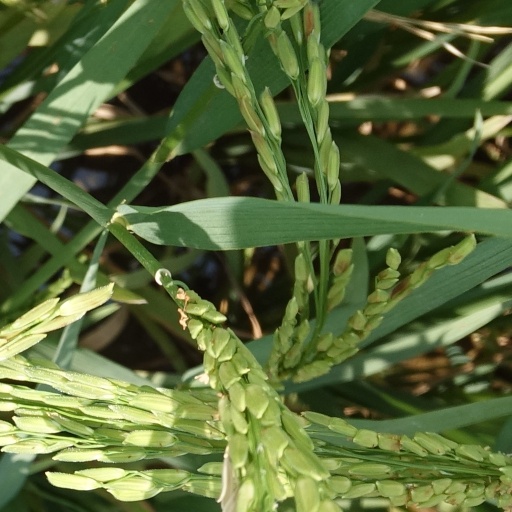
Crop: rice